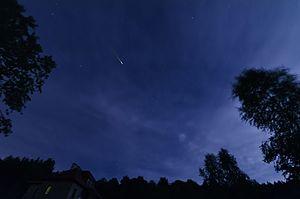
Ciel traversé par une étoile filante, phénomène lumineux accompagnant l'entrée dans l'atmosphère d'un météoroïde. Si sa brillance est d'une magnitude peu commune, on parle alors d'un bolide.
Sternschnuppen, WAB 73, est une œuvre chorale, que Anton Bruckner a composée pour son propre quatuor de voix d'hommes vers 1848 lors de son séjour à l'Abbaye de Saint-Florian.